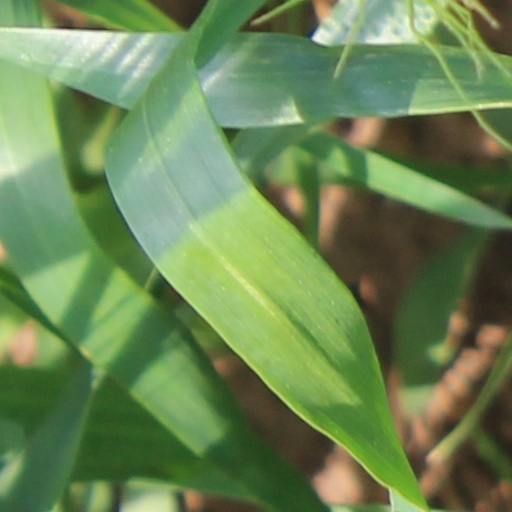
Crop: wheat